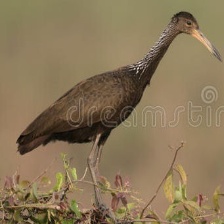
Species: LIMPKIN
Scientific name: ARAMUS GUARAUNA